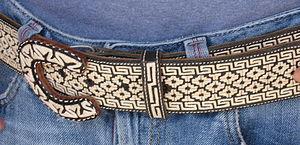
Le piteado est une technique artisanale pratiquée actuellement dans certaines villes d'Amérique, où la fibre de pita ou d'ixtle est brodée en motifs décoratifs sur le cuir. Cette technique est utilisée pour fabriquer des ceintures, des sandales, des bandeaux pour les cheveux, des selles et d’autres accessoires en cuir. Elle est populaire au Mexique et en Amérique centrale et ses motifs typiques incluent des fleurs, des animaux, des charreada et des symboles préhispaniques.